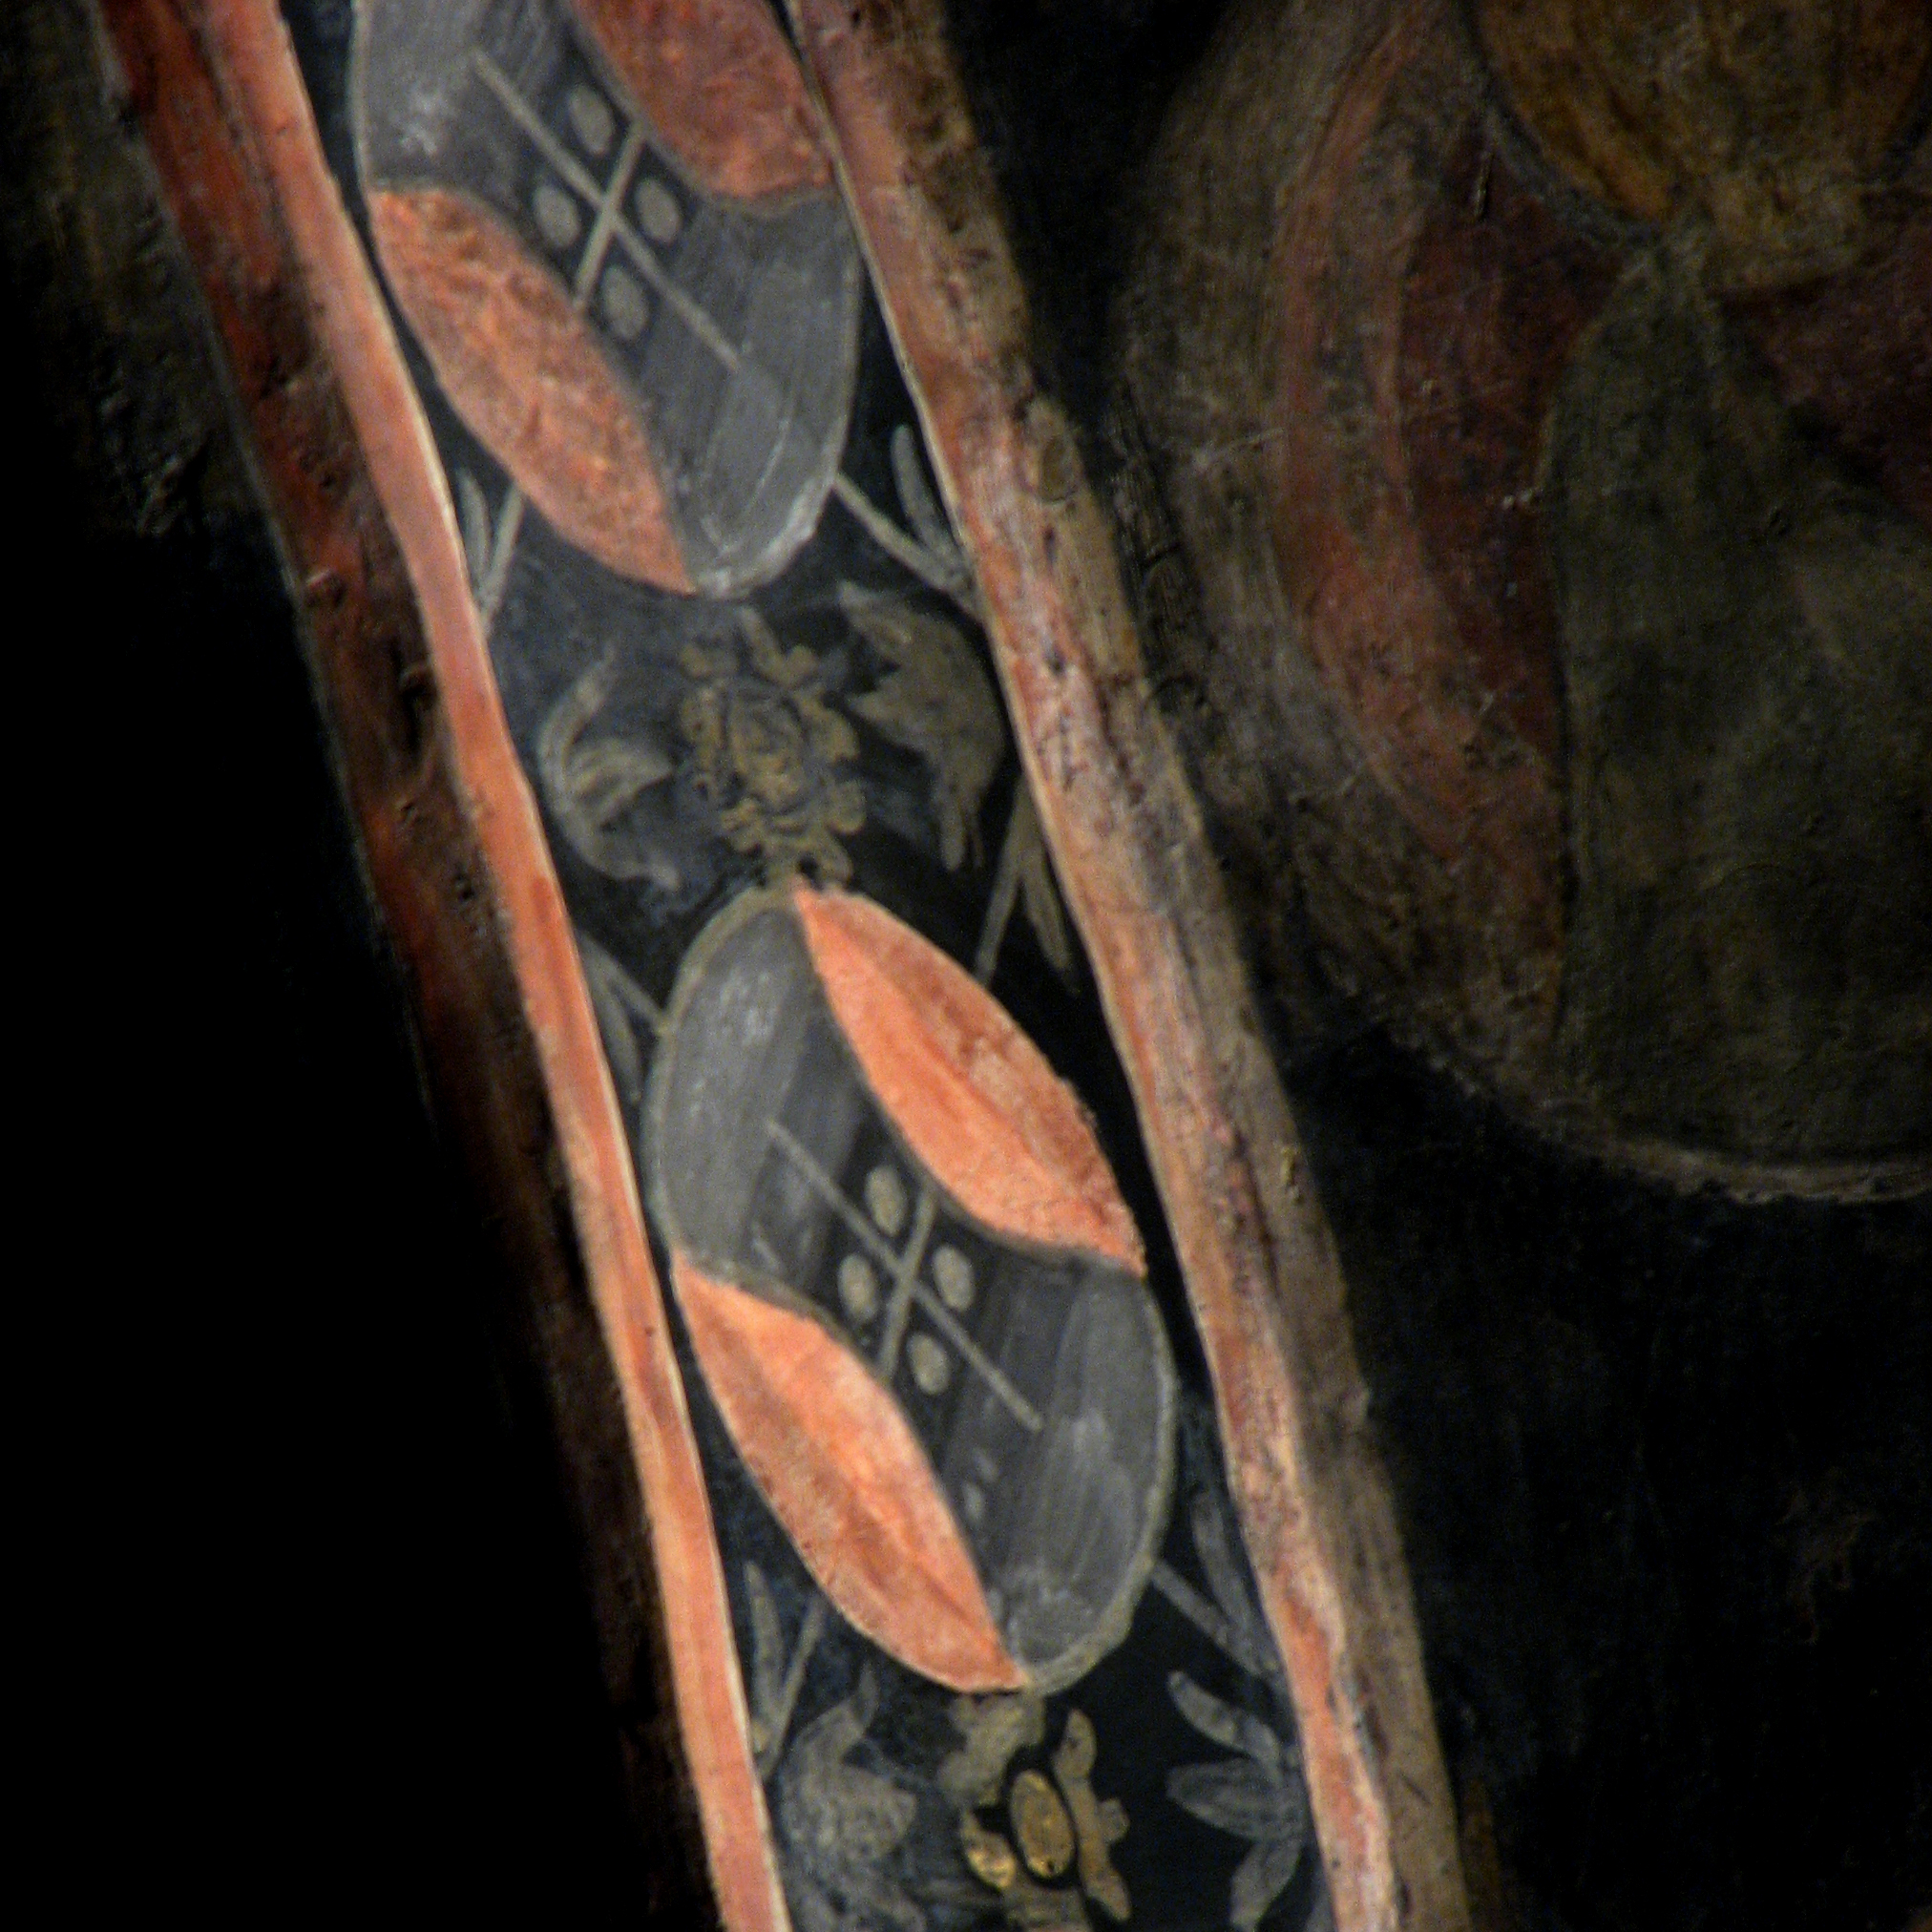
architecture, wood, photography, building, trunk, photo, europe, religion, church, christian, arm, photos, religious, free, de, churches, fotografie, christianity, romana, orthodox, eastern, carving, romania, bor, biserica, arhitectura, orthodoxy, romanian, ortodoxa, ortodox, ortodoxia, ortodoxie, ecclesiastical, bisericeasc, cladire, edificiu, stavropoleos, cre tinism, cre tin, man made object